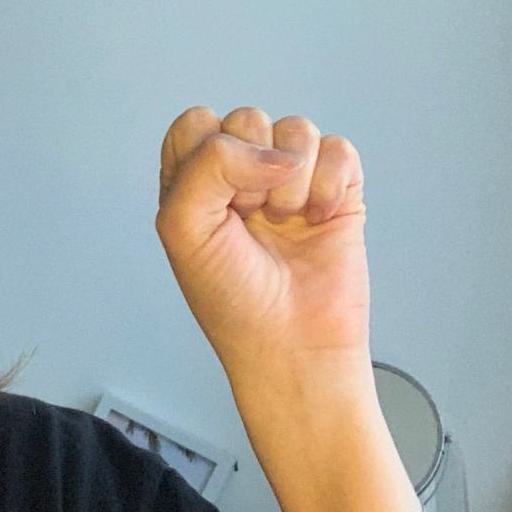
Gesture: fist